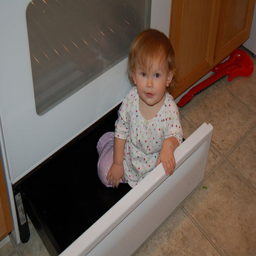
A baby is sitting in the boiler tray of an oven.
A small toddler in the bottom drawer of a stove
a baby sitting in a bottom of a stove
a child playing in the pilot of a stove
An infant sitting in the broiler tray of a stove.